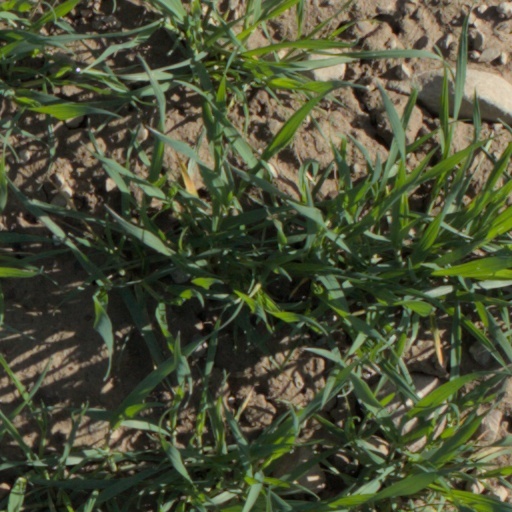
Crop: wheat